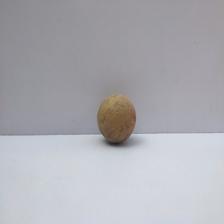
Size: Small